Venetian rule in the Ionian Islands

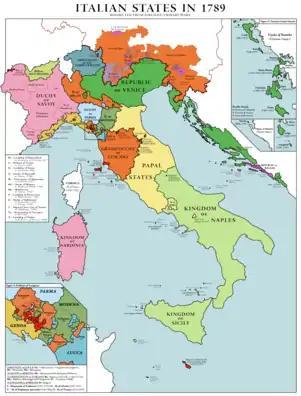
Political map of Italy in the year 1789, showing the Ionian islands of the Republic of Venice in detail

After the partition of the Byzantine Empire in 1204, Cythera fell into Venetian hands in 1238 through the marriage of Marco Venier with the daughter of the Greek lord of the island. Cythera and Anticythera constituted part of the " for the first time in 1363 followed by an interruption of a three-year Turkish rule, between 1715 and 1718. With the Treaty of Passarowitz Cythera and Anticythera passed to the Venetian Republic and remained under its control until its fall, in 1797.